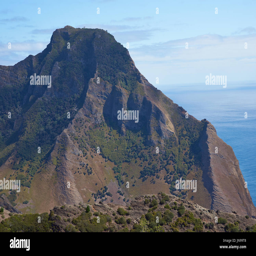
panoramic view of the coast of volcanic landscape